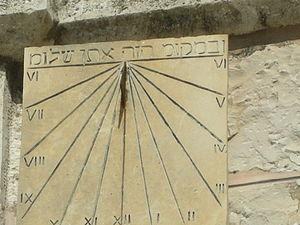
cadran solaire avec un verset biblique Aggée 2:9